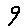
Label: 9